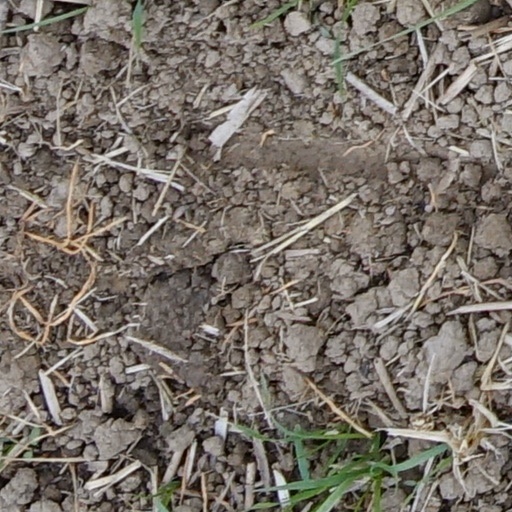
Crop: wheat